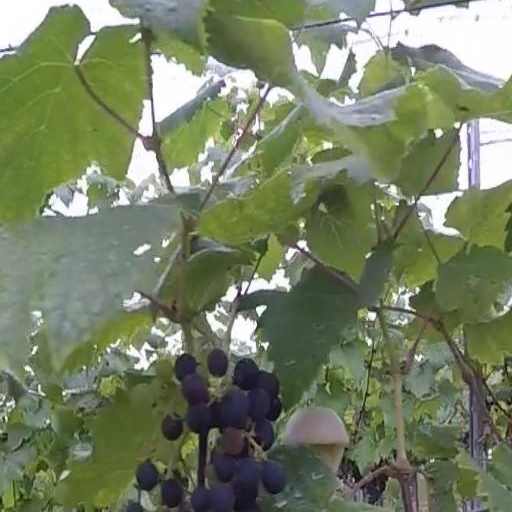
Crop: grape